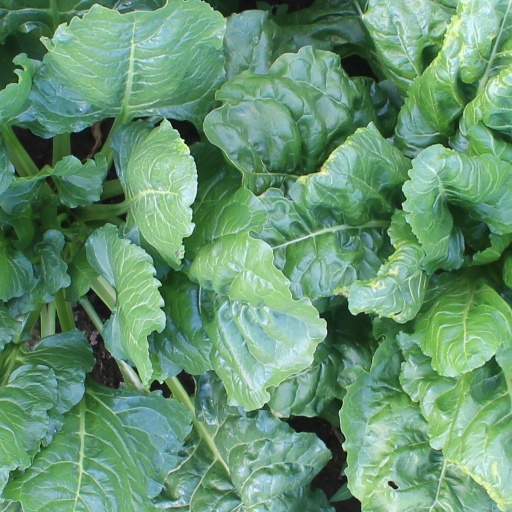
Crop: sugar beet